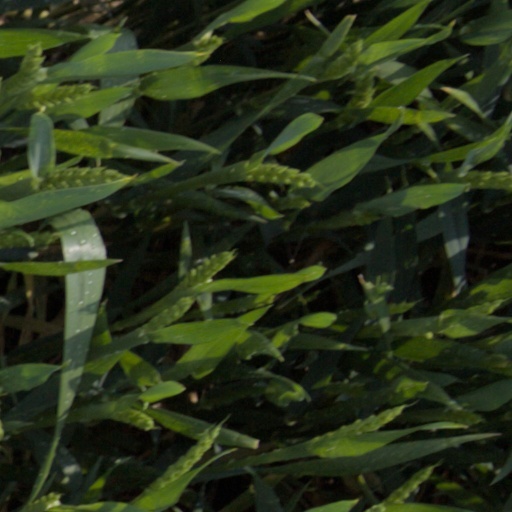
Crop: wheat